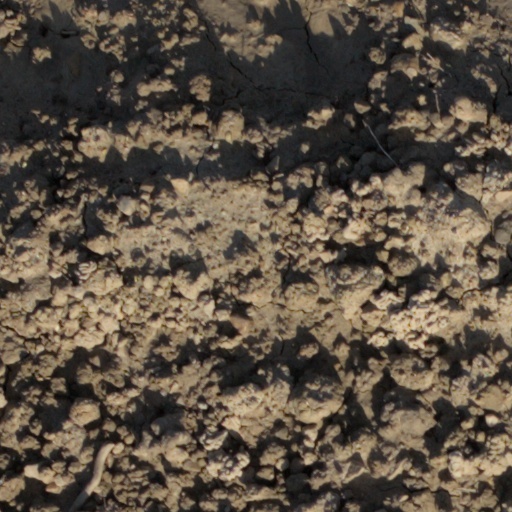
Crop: wheat